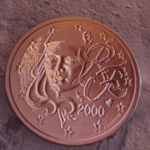
Coin value: 2cents
Country: fr
Edition: standard